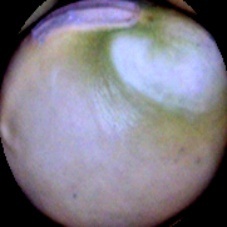
Label: Immature